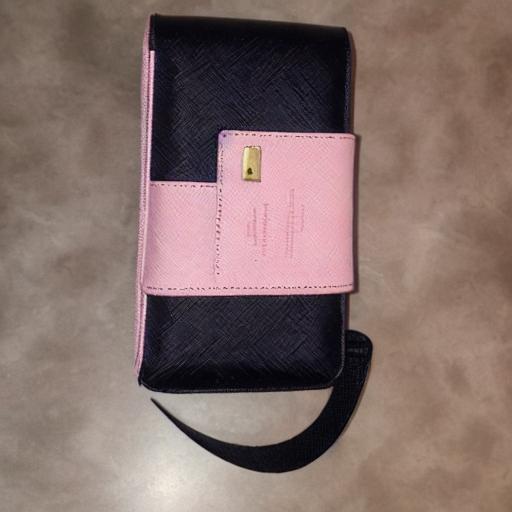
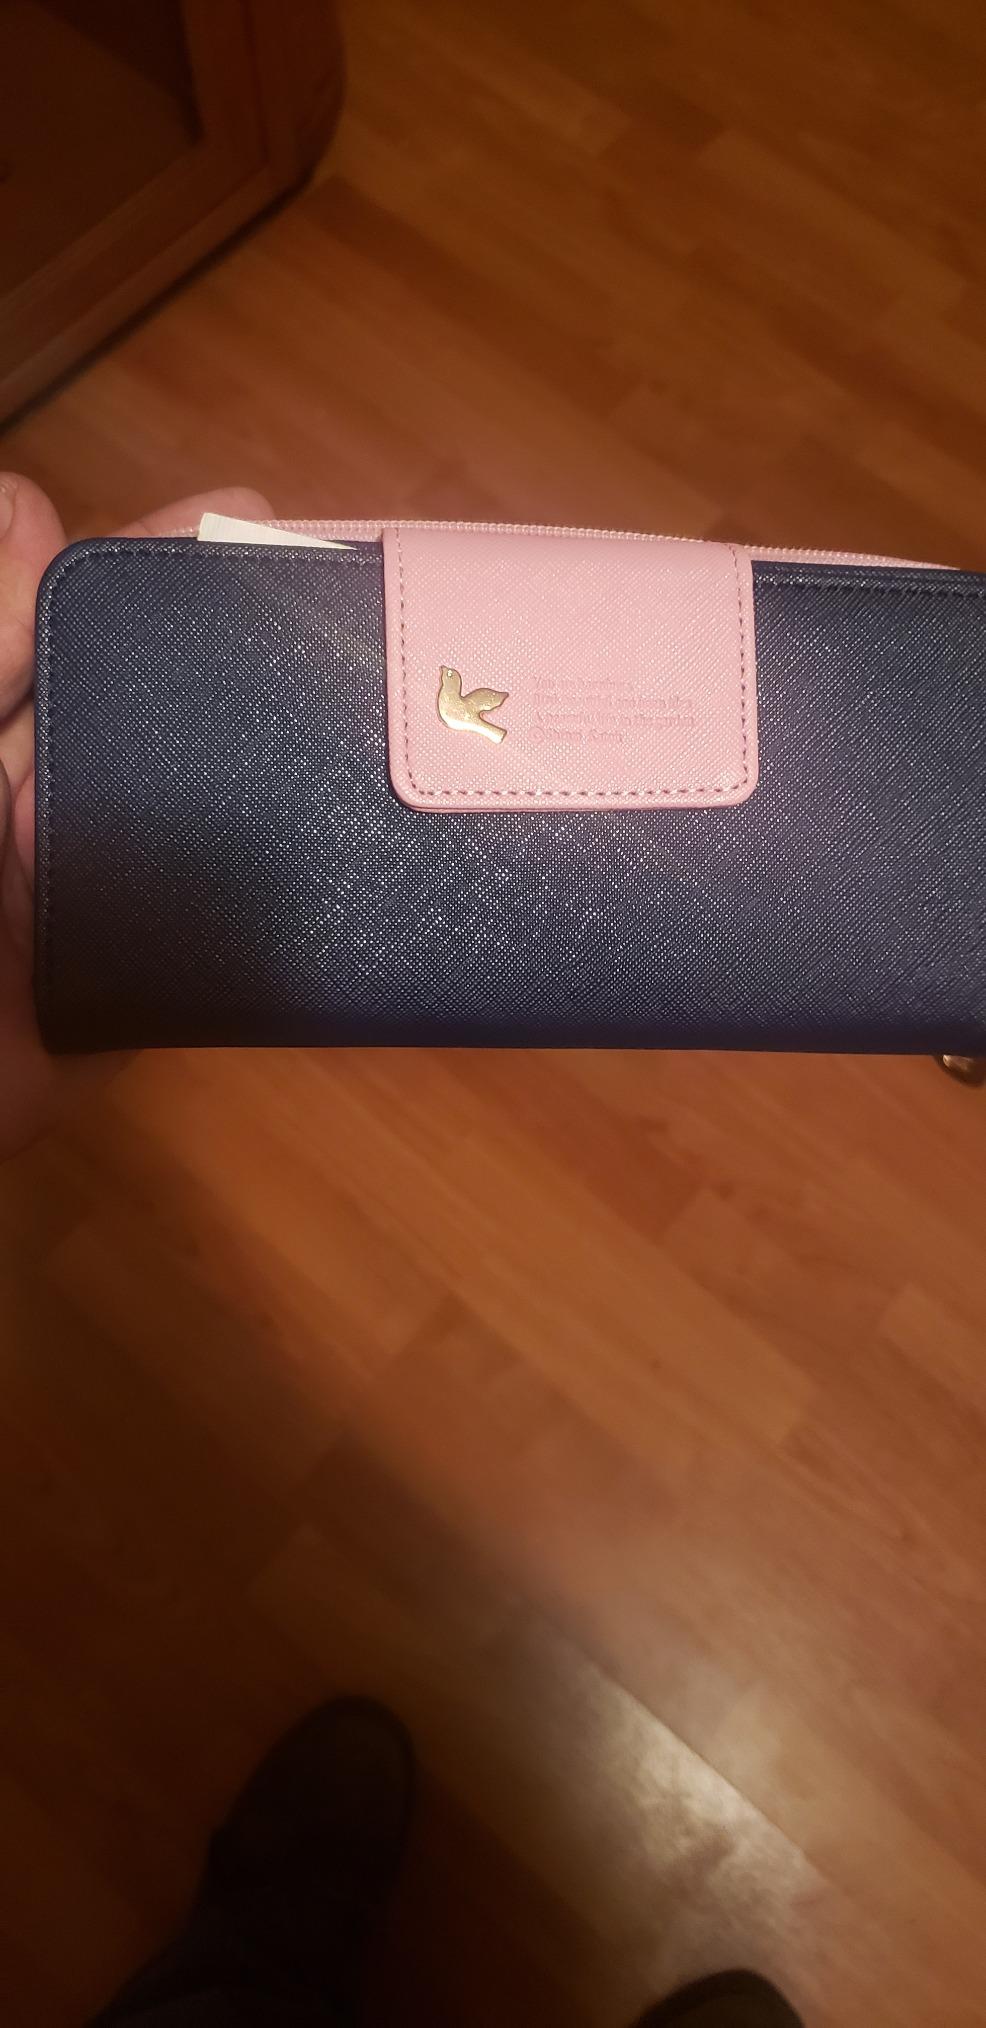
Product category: accessories_handbag
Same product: no